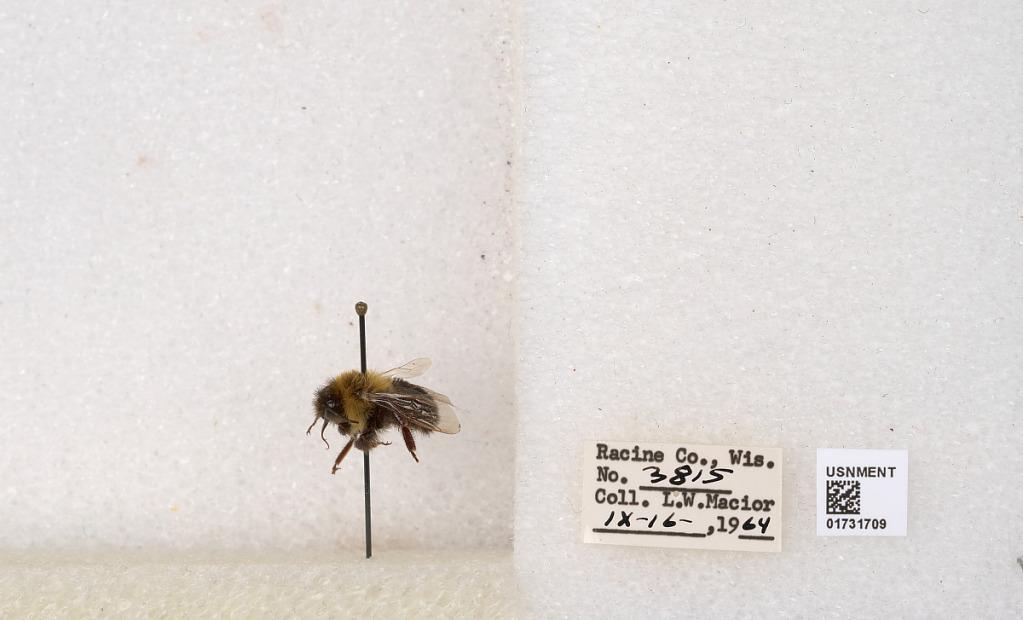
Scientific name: Bombus impatiens Cresson
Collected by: L. Macior
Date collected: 1964-9-16
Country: United States
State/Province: Wisconsin
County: Racine
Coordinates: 42.7299, -87.8123